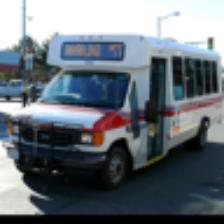
Label: NonHuman